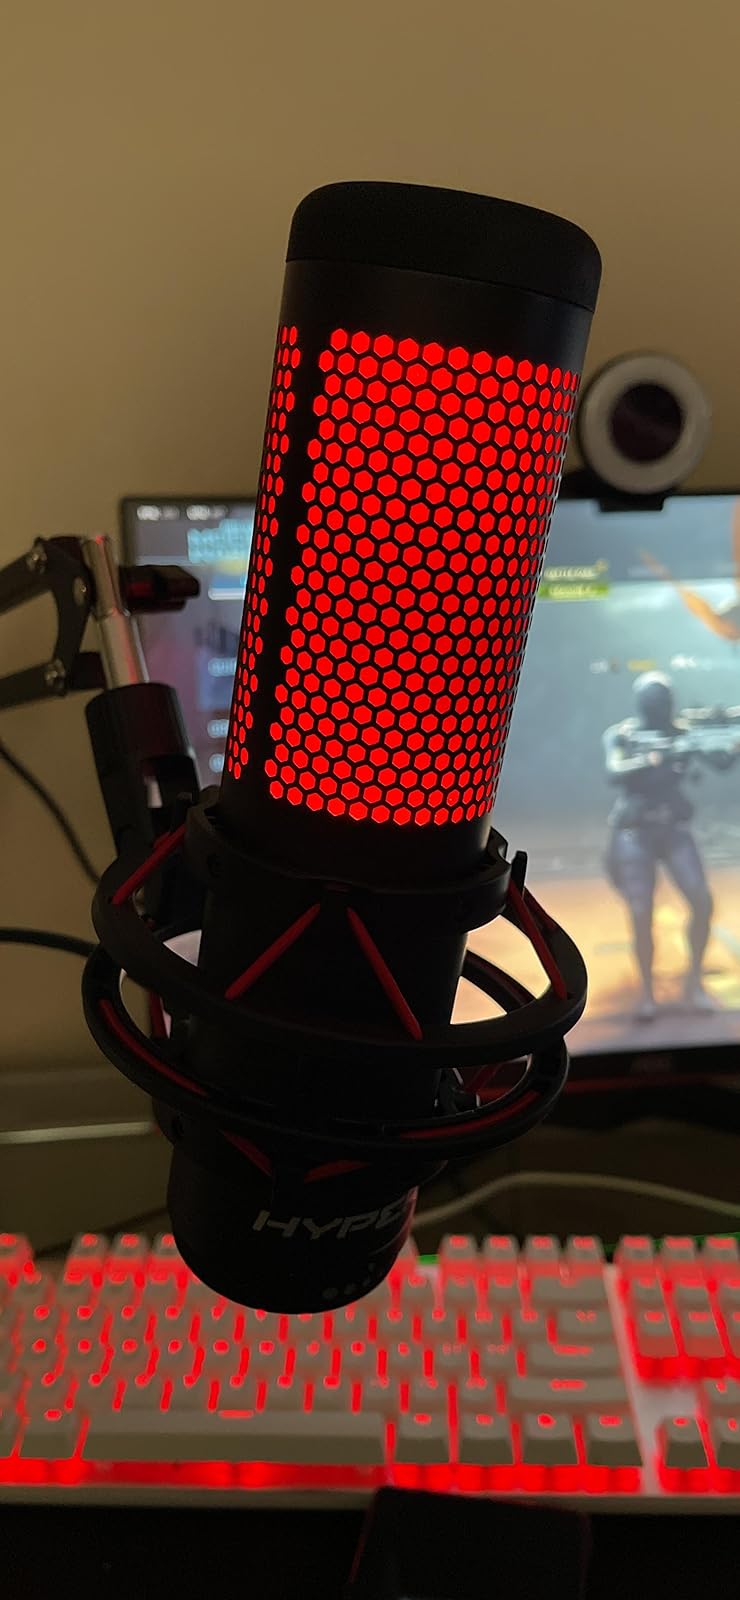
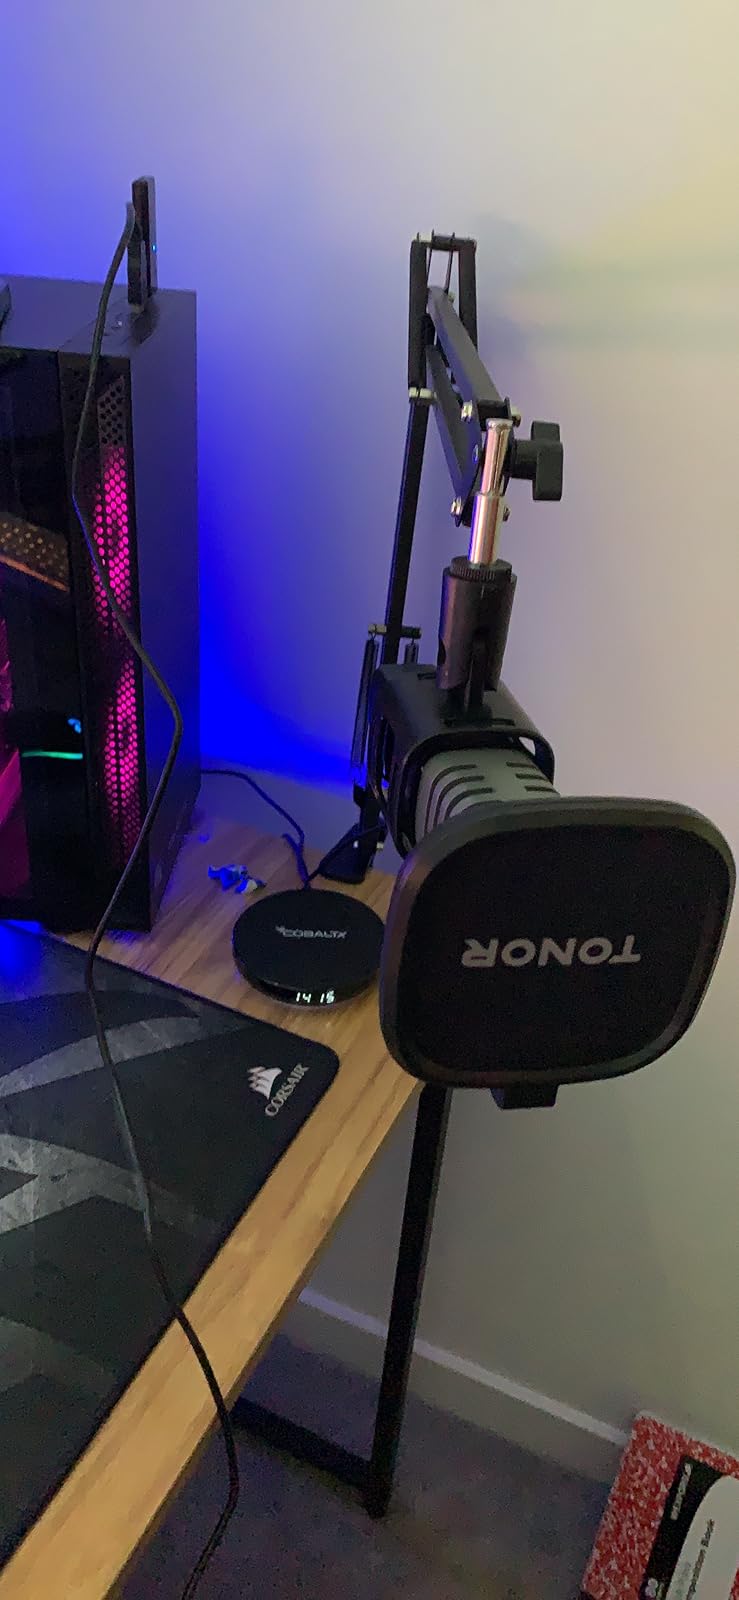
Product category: microphone
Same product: no